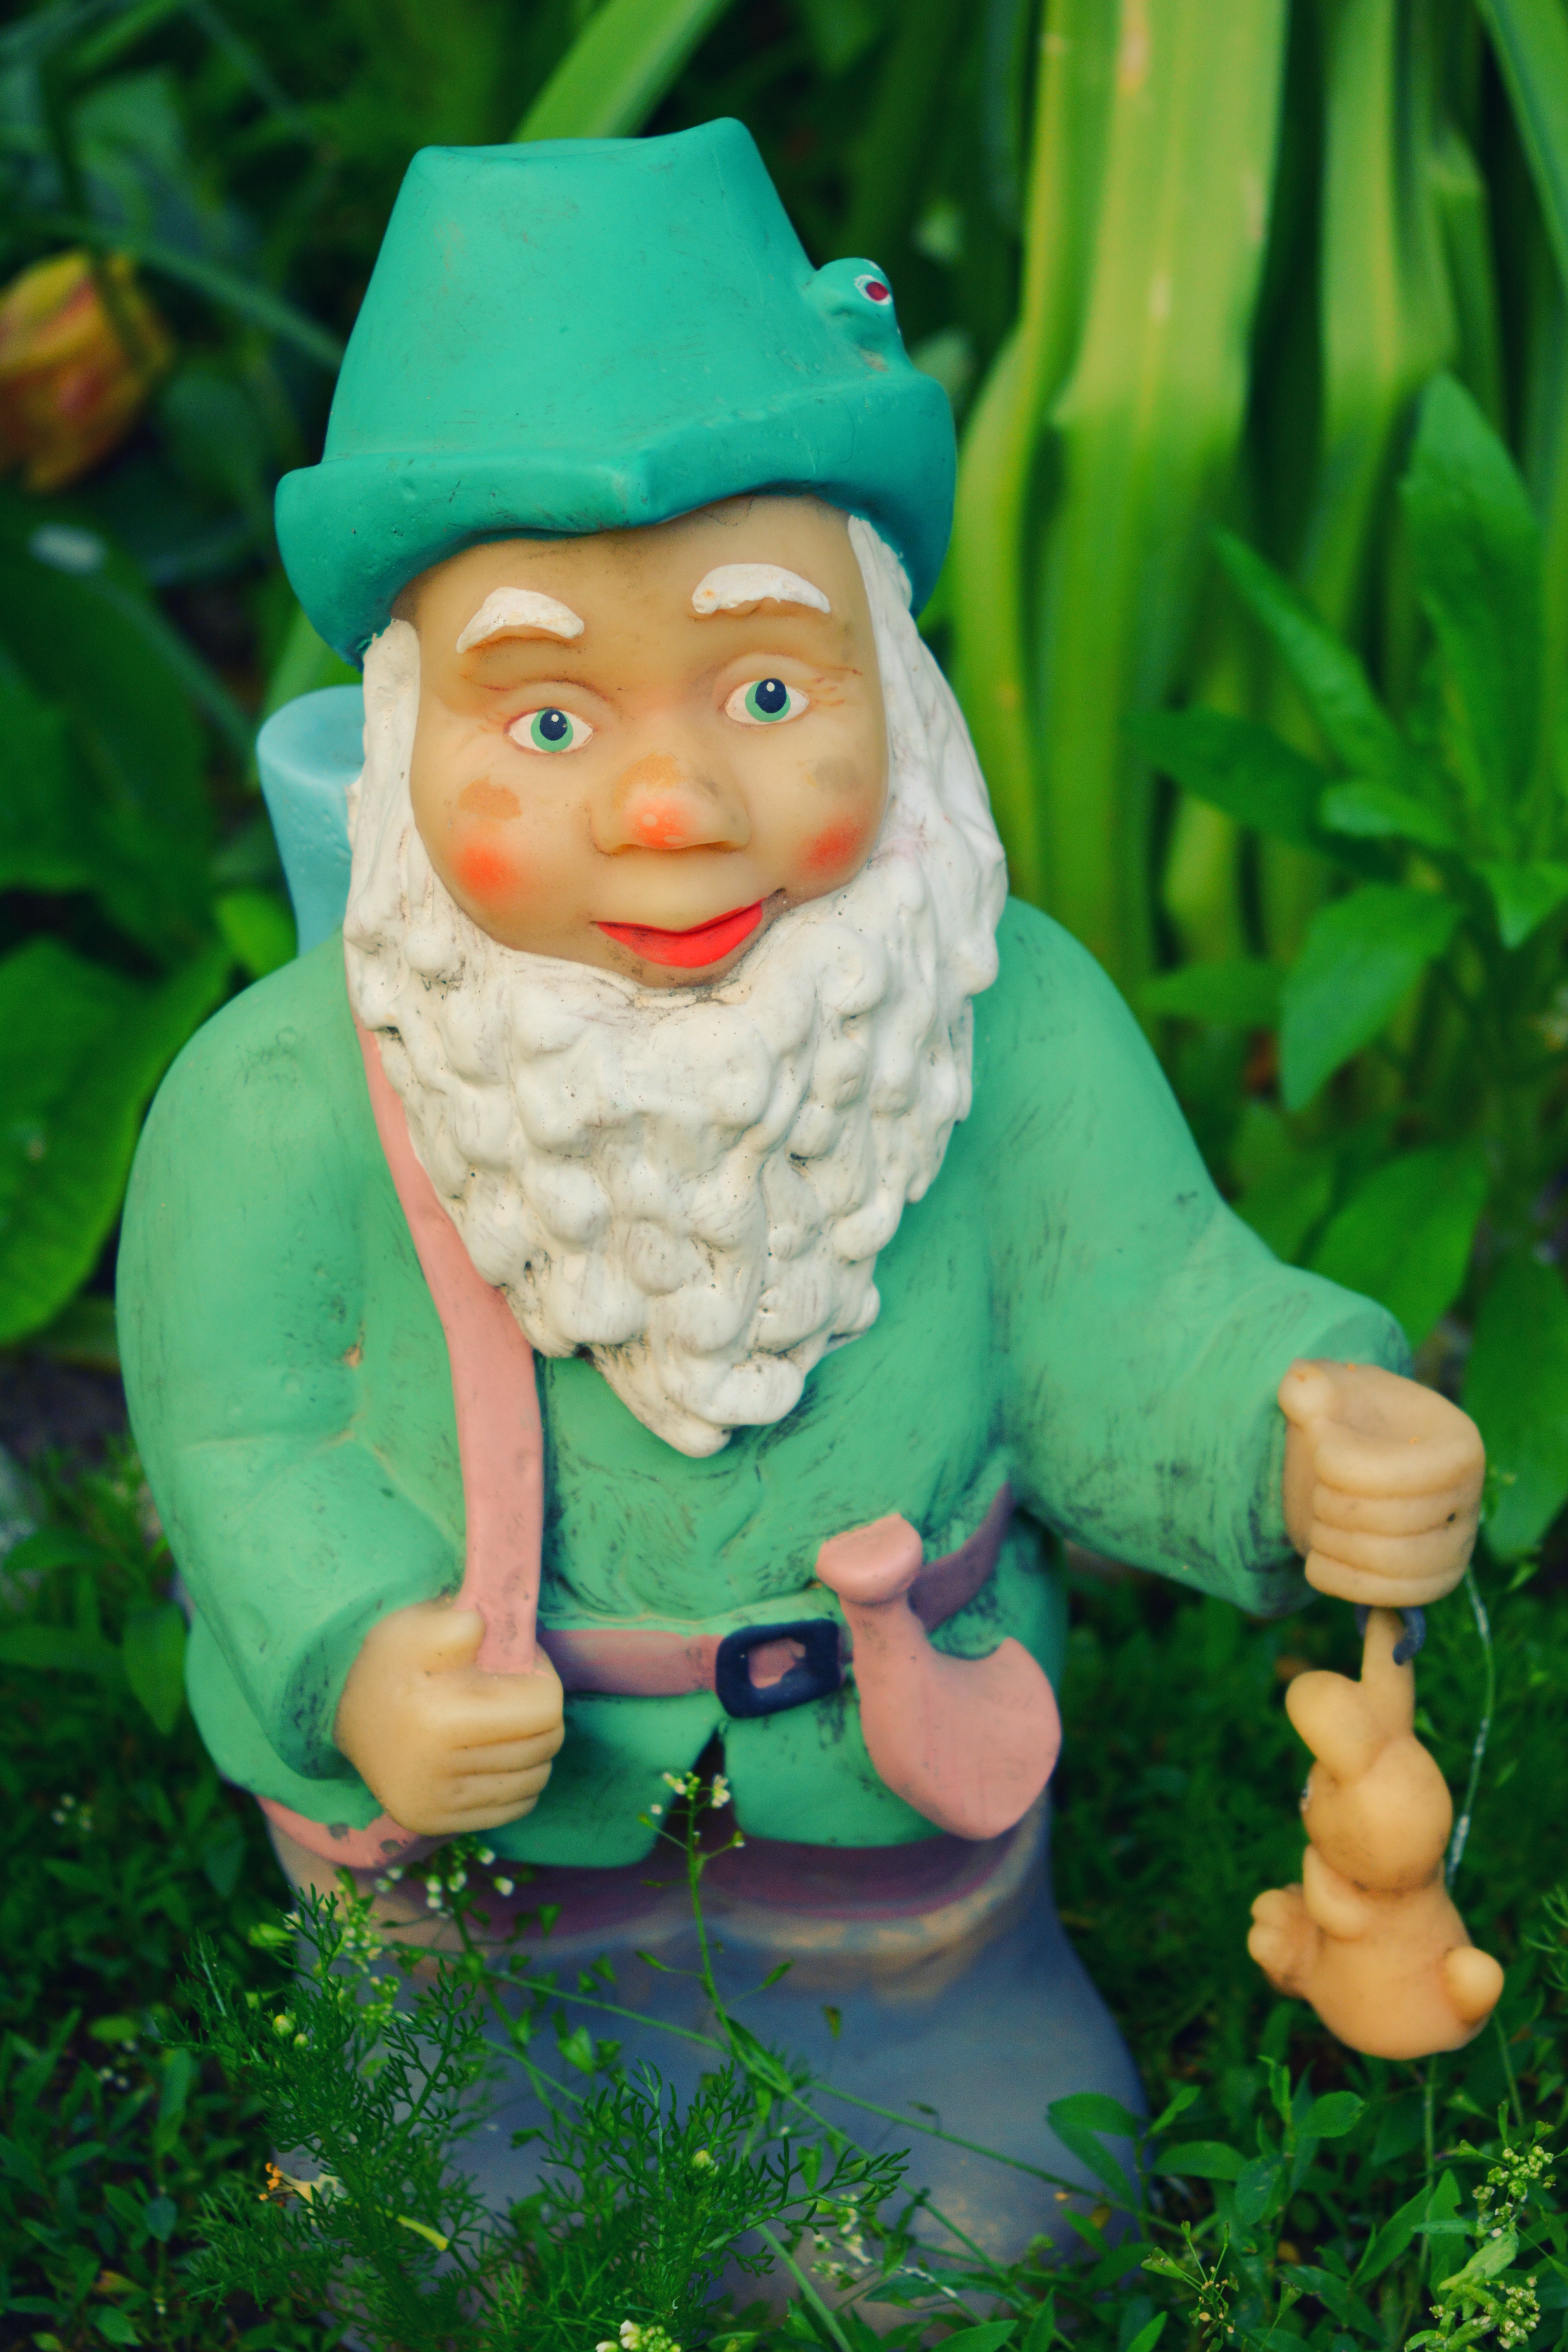
flower, monument, statue, green, small, garden, toy, dwarf, comic, hunter, gnome, garden gnome, fictional character, lawn ornament, livid